Shanghai Foreign Language School

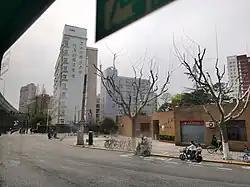

Shanghai Foreign Language School (SFLS) is a secondary school based in Shanghai, China providing education encompasses grades 6 through 12. Foreign language teaching is traditionally a specialty.